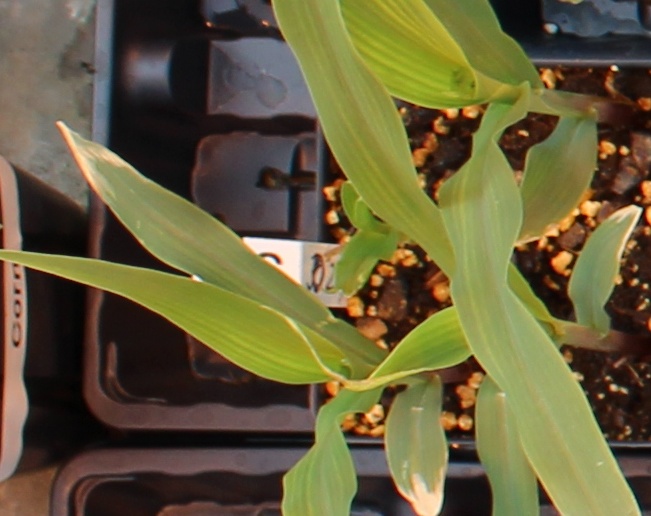
Label: Corn